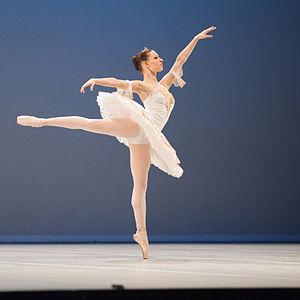
Variation extraite de Raymonda au Prix de Lausanne 2010. The making of this document was supported by Wikimedia CH. (Submit your project!) For all the files concerned, please see the category Supported by Wikimedia CH. العربية
Raymonda opus 57 d'Alexandre Glazounov est l'ultime grand ballet du XIXᵉ siècle finissant, symbole d'une époque importante pour cet art. Aujourd'hui encore, les œuvres de ces années de la Russie impériale déterminent l'idée que nous nous faisons du ballet classique.